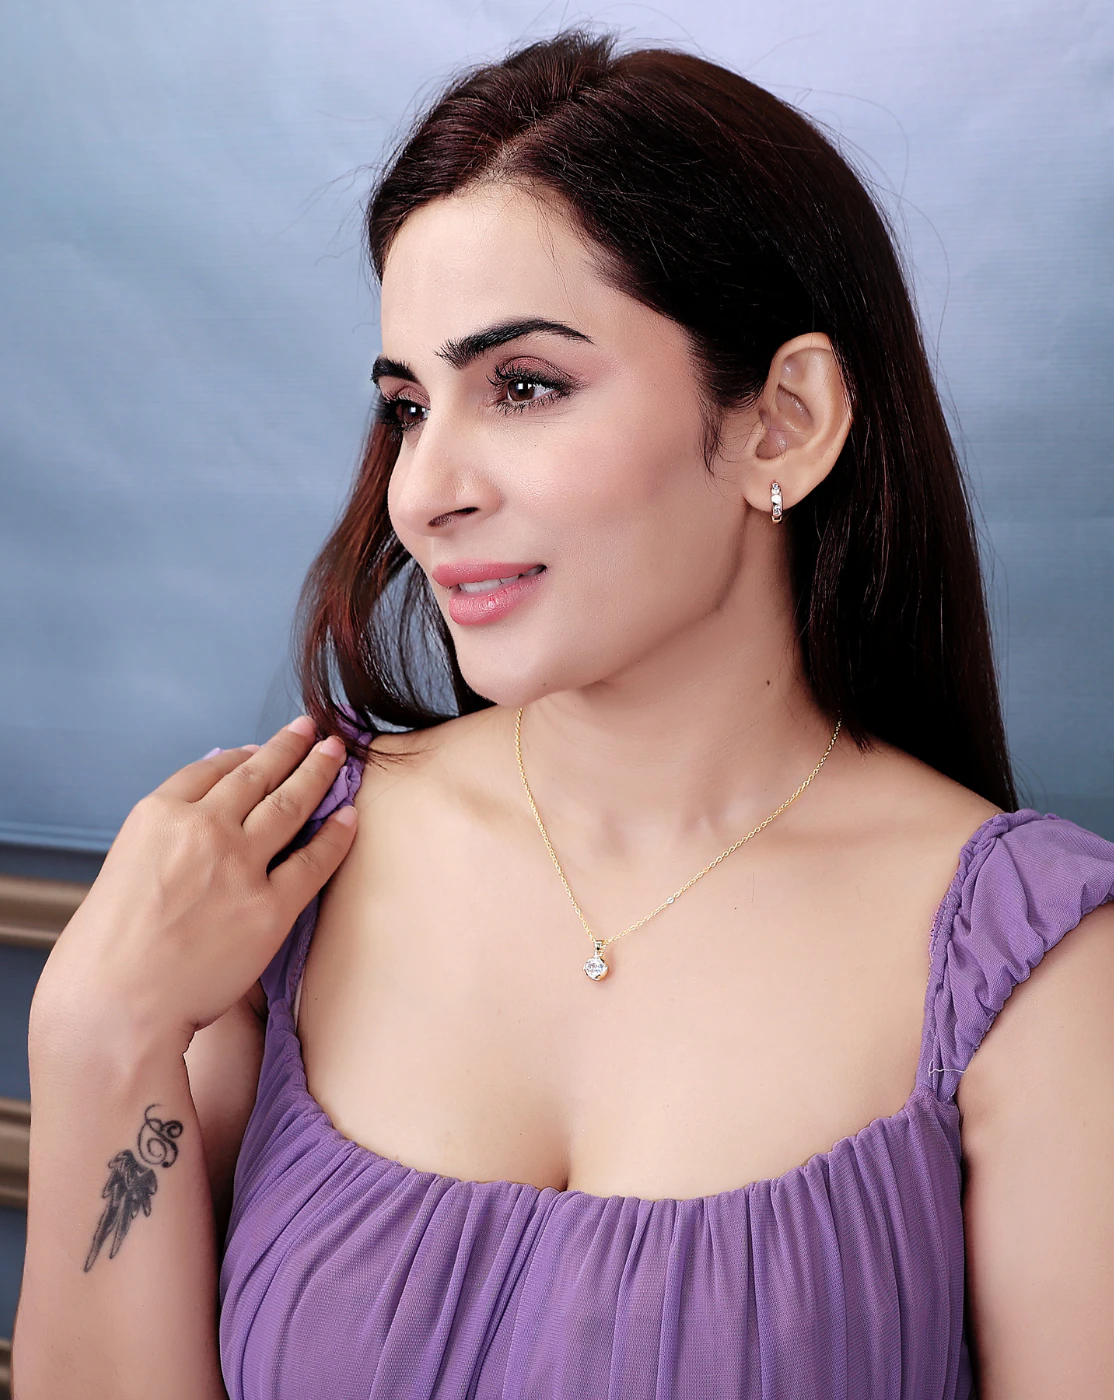
JIYANSHI FASHION : Multi Layer/Single Layer Crystal Chain Pendant Necklace for Women and Girls
Type: Necklaces & Pendants
Brand: JIYANSHI FASHION
Price: Rs. 249
 Enhance your style with our Crystal Chain Pendant Necklace, a perfect blend of elegance and sophistication. Latest stylish design western gold Single/Multi layered chain pendant necklace for women. This party / casual wear multilayer necklace set is made of quality material which looks stylish and goes perfect with any attire. This jewelry is perfectly suited for wedding or casual party wear. Ideal valentine, birthday, anniversary gift for someone you love.
Features: COLOR: GOLD,IDEAL: WOMEN::GIRLS,HIGH QUALITY